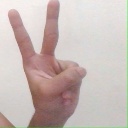
अक्षर: क